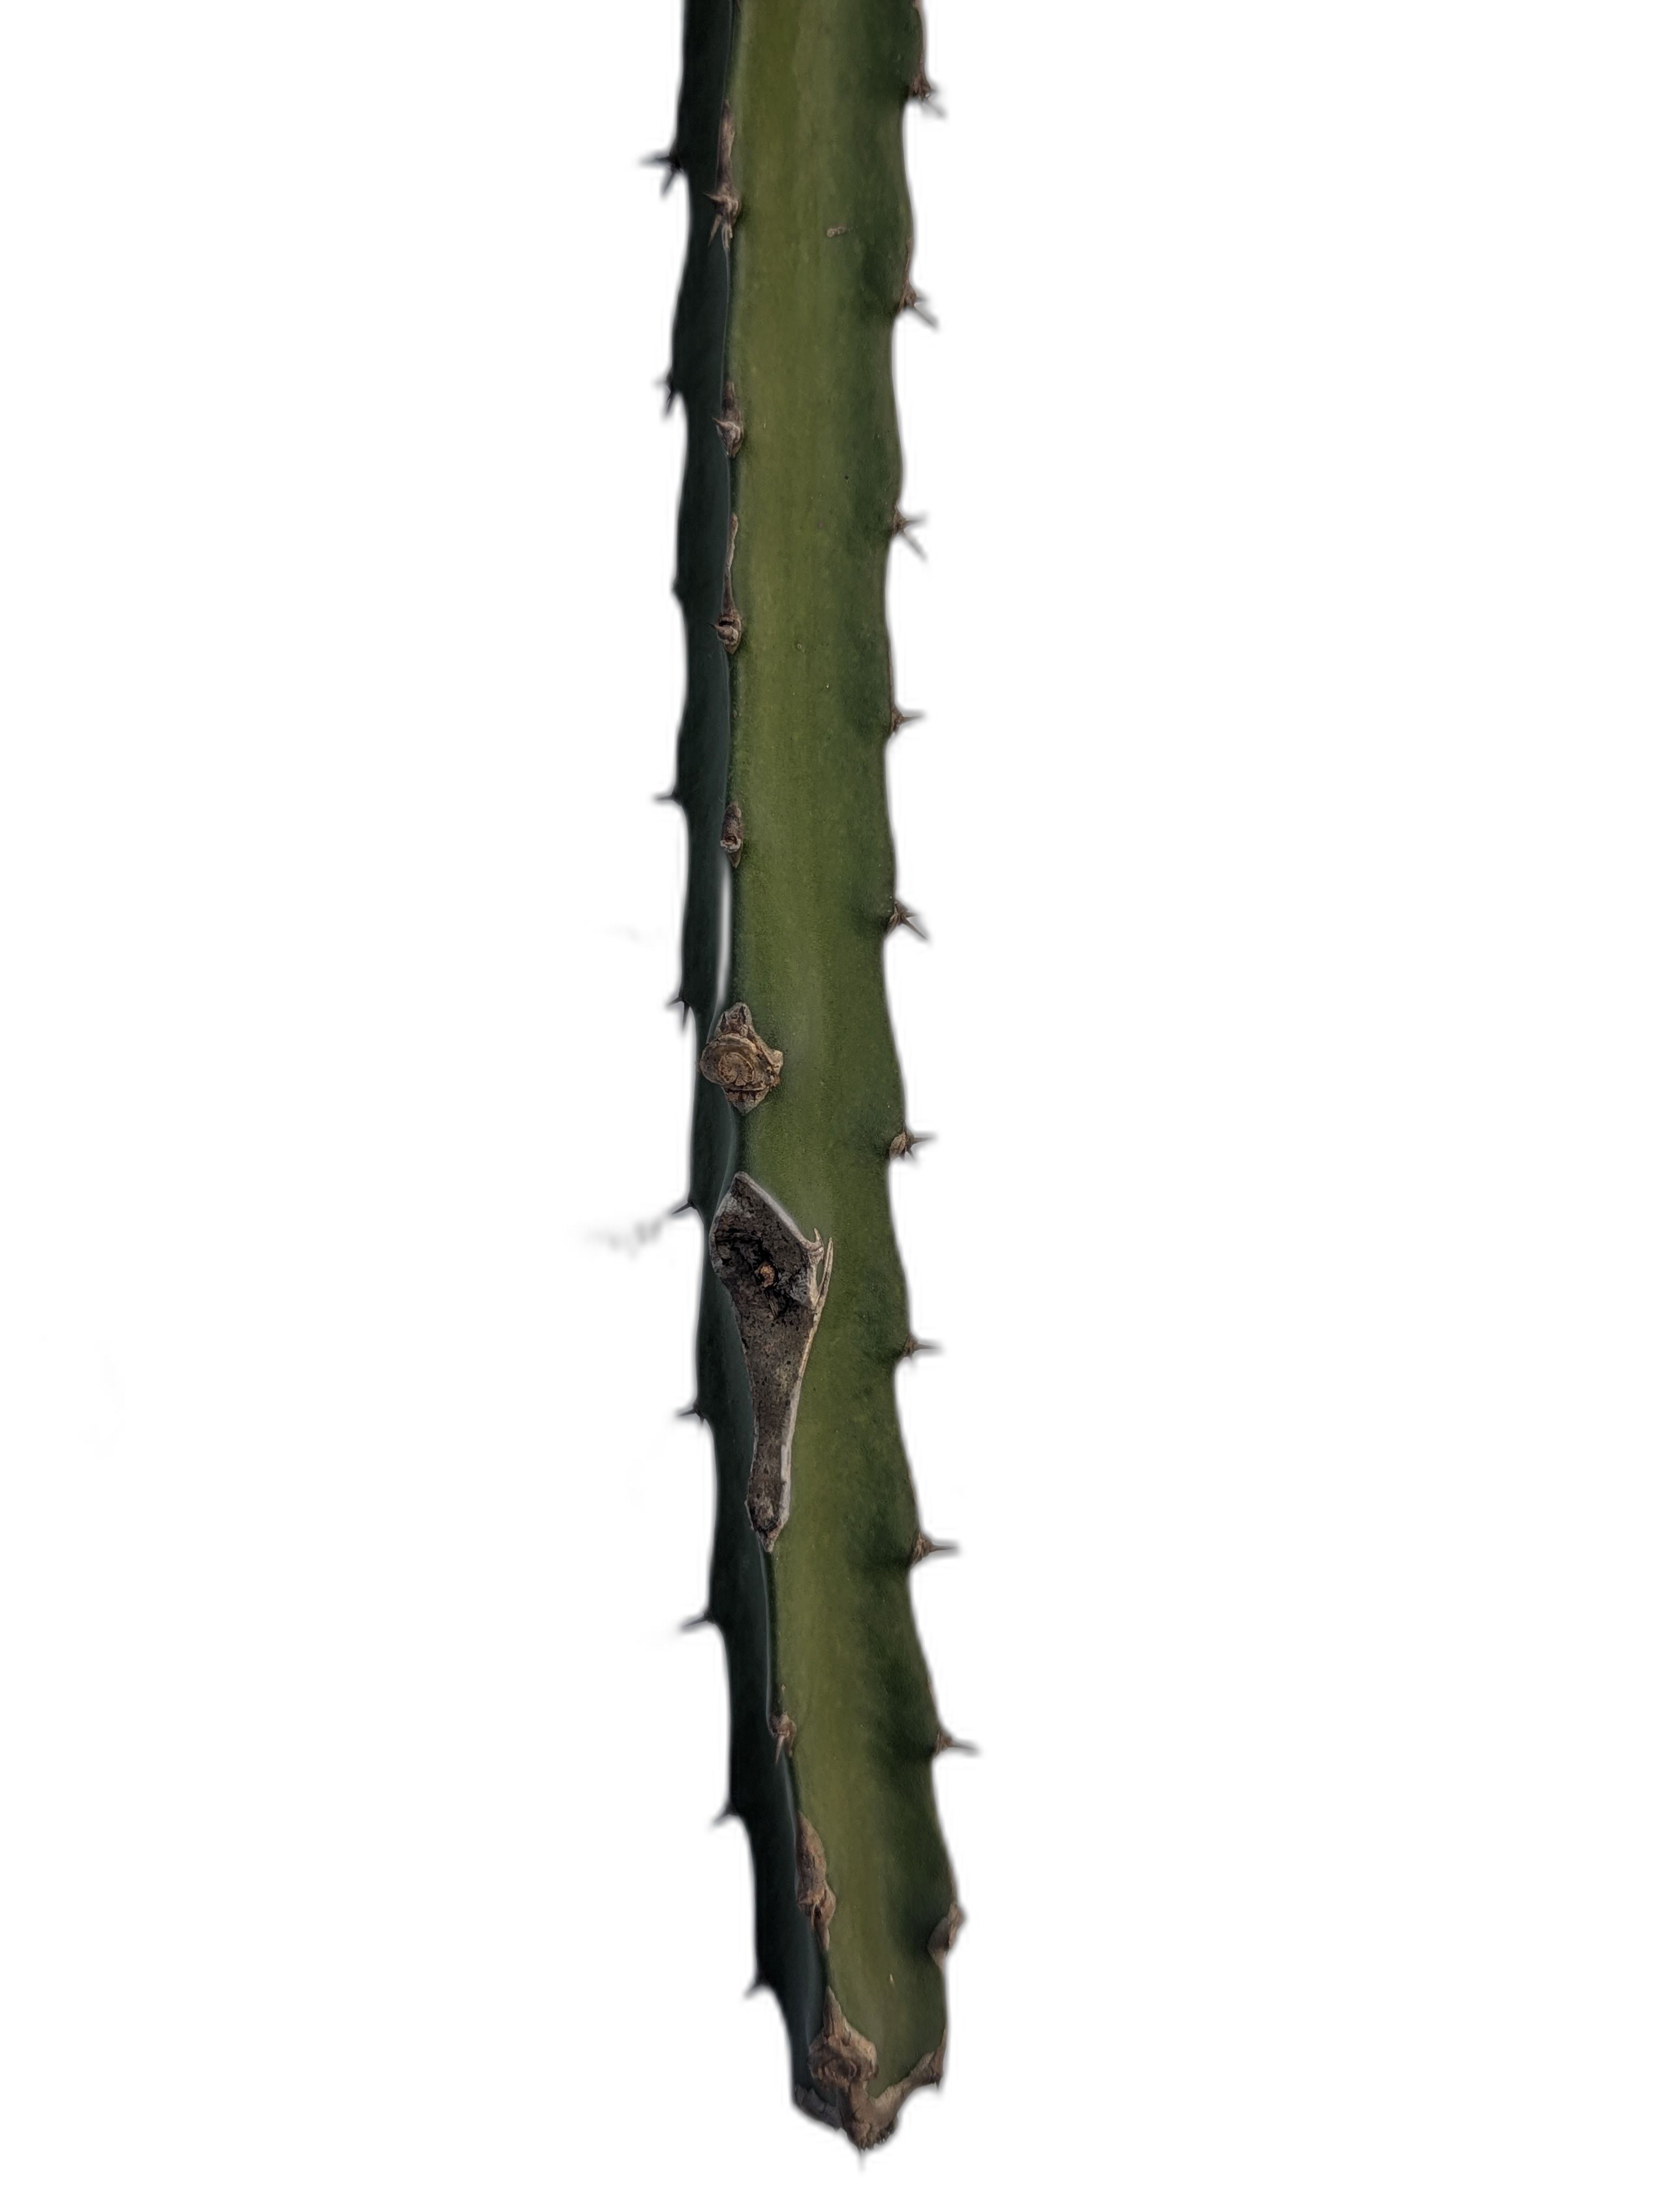
Label: Good leaf